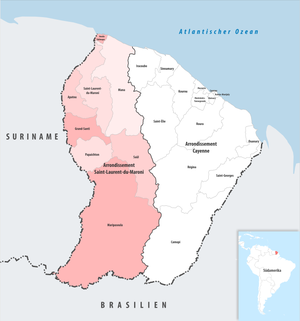
L'arrondissement de Saint-Laurent-du-Maroni est une division administrative française située dans le département de la Guyane en région Guyane.